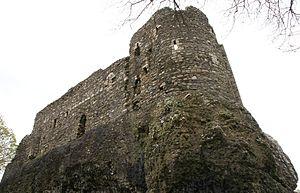
Le château de Dunstaffnage, partiellement en ruine, se trouve à 4,8 km au nord nord-est d'Oban, dans la division administrative écossaise d'Argyll and Bute. Il se trouve sur un conglomérat, sur un promontoire au sud-ouest de l'entrée du Loch Etive, et il est entouré sur trois côtés par la mer. Le château remonte au XIIIᵉ siècle, ce qui en fait l'un des plus vieux châteaux d'Écosse en pierre, dans un ensemble local incluant le château de Sween et le château de Tioram. Contrôlant un endroit stratégique, il fut construit par les MacDougall, seigneurs de Lorn, et fut possession du Clan Campbell depuis le XVᵉ siècle. À ce jour, il y a un capitaine héréditaire de Dunstaffnage, bien qu'il ne réside plus au château. Dunstaffnage est maintenu par Historic Scotland et ouvert au public, bien que le corps de garde reste propriété privée du capitaine. Le préfixe gaélique dun du nom signifie « fort », tandis que le reste provient du vieux norrois stafr-nis où nis signifie « promontoire » et stafr peut s'interpréter comme « bâton ».